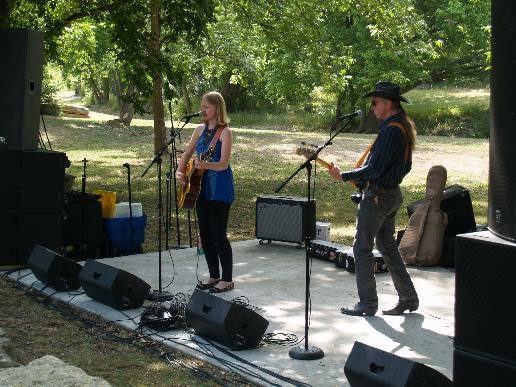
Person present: Yes